Rutshuru Territory

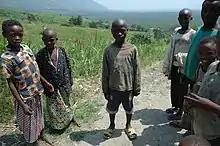
February 2007: Children on a terrace overlooking the plains of the Virunga national park

Conflict has afflicted Rutshuru territory since inter-ethnic fighting broke out in 1992-1993. The Rwandan Civil War (1990-1993) followed by the Rwandan genocide of 1994 caused many Hutu refugees to enter the region, while the Congolese Tutsi population left for Rwanda. This led to the First Congo War (1996-1997), followed by the Second Congo War (1998-2003). In these wars Rwanda took an active role in supporting rebels opposed to the government, including supplying troops. Rwanda accused the DRC government of supporting the Interahamwe militia, Hutus who had been involved in the genocide. An interlude of peace began in 2002.